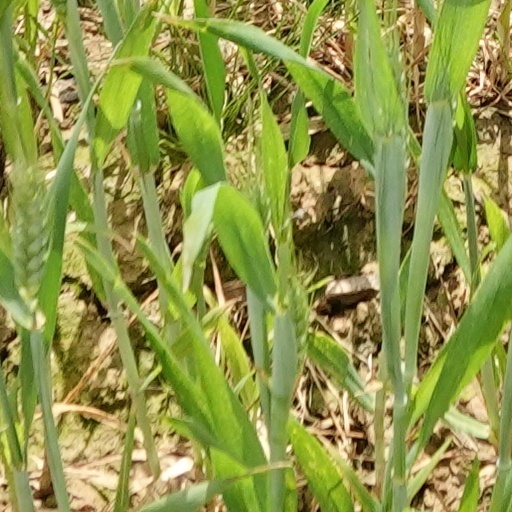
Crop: wheat